Battering ram

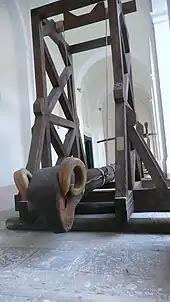
Medieval battering ram in Italy

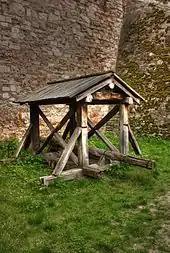
Replica battering ram at Baba Vida, Vidin, Bulgaria

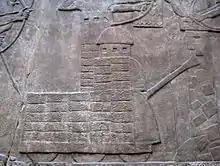
An Assyrian battering ram attacking an enemy city,

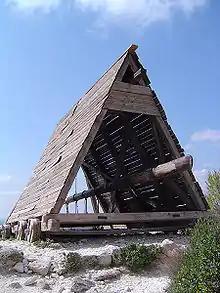
Replica battering ram at Château des Baux, France

A battering ram is a siege engine that originated in ancient times and was designed to break open the masonry walls of fortifications or splinter their wooden gates. In its simplest form, a battering ram is just a large, heavy log carried by several people and propelled with force against an obstacle; the ram would be sufficient to damage the target if the log were massive enough and/or it were moved quickly enough (that is, if it had enough momentum). Later rams encased the log in an arrow-proof, fire-resistant canopy mounted on wheels. Inside the canopy, the log was swung from suspensory chains or ropes.